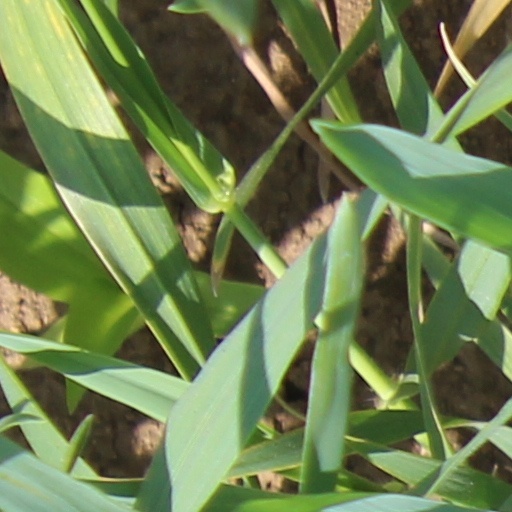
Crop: wheat